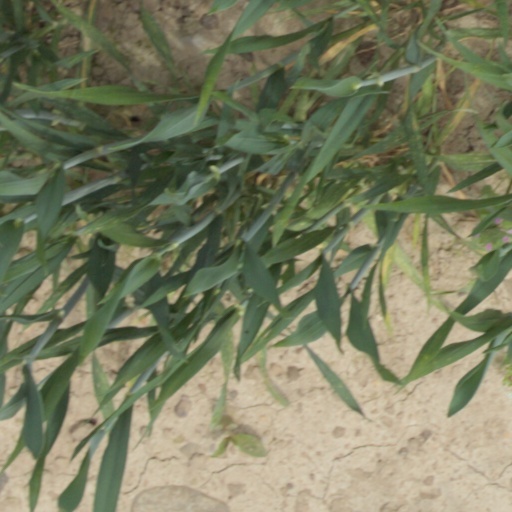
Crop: wheat